Sigmund Rolat

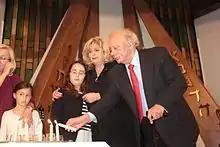
Rolat lighting a memorial candle on Kristallnacht at Congregation Habonim, Toronto Holocaust Education Week 2014

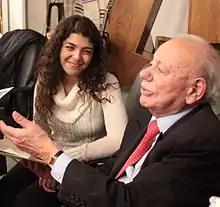
Rolat with audience at Congregation Habonim program, Toronto Holocaust Education Week 2014

On November 8, 2014, Rolat spoke at the Toronto premiere of the "Return of the Violin", as part of Toronto's Holocaust Education Week. ""We opened the Museum on the 28th (of October 2014) 10 days ago. It was a wonderful, wonderful opening. I certainly am now so happy that really the most important task of my life which was Polin, The Museum of the History of Polish Jews [is completed] and that young people on the March of the Living who are coming to Poland will no longer see only the Auschwitz and Treblinka camps – they will also find out about [our] glorious, glorious thousand years in Poland and how much we accomplished in those days.""